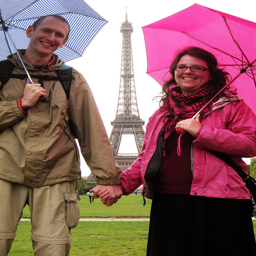
Woman and man standing next to each other in front of the Eiffel tower.
A woman standing next to a man wearing glasses.
A man and a woman holding hands while holding umbrellas.
A man and a woman holding hands and umbrella's.
two adults stading infront of the eiffel tower under two umbrellas